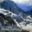
Label: mountain